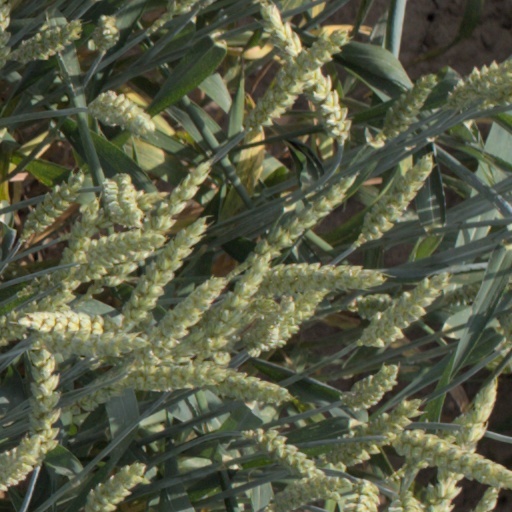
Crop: wheat